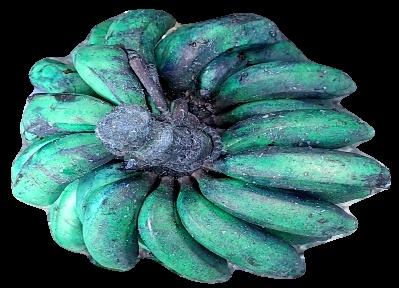
Variety: rasbale
Grade: grade3